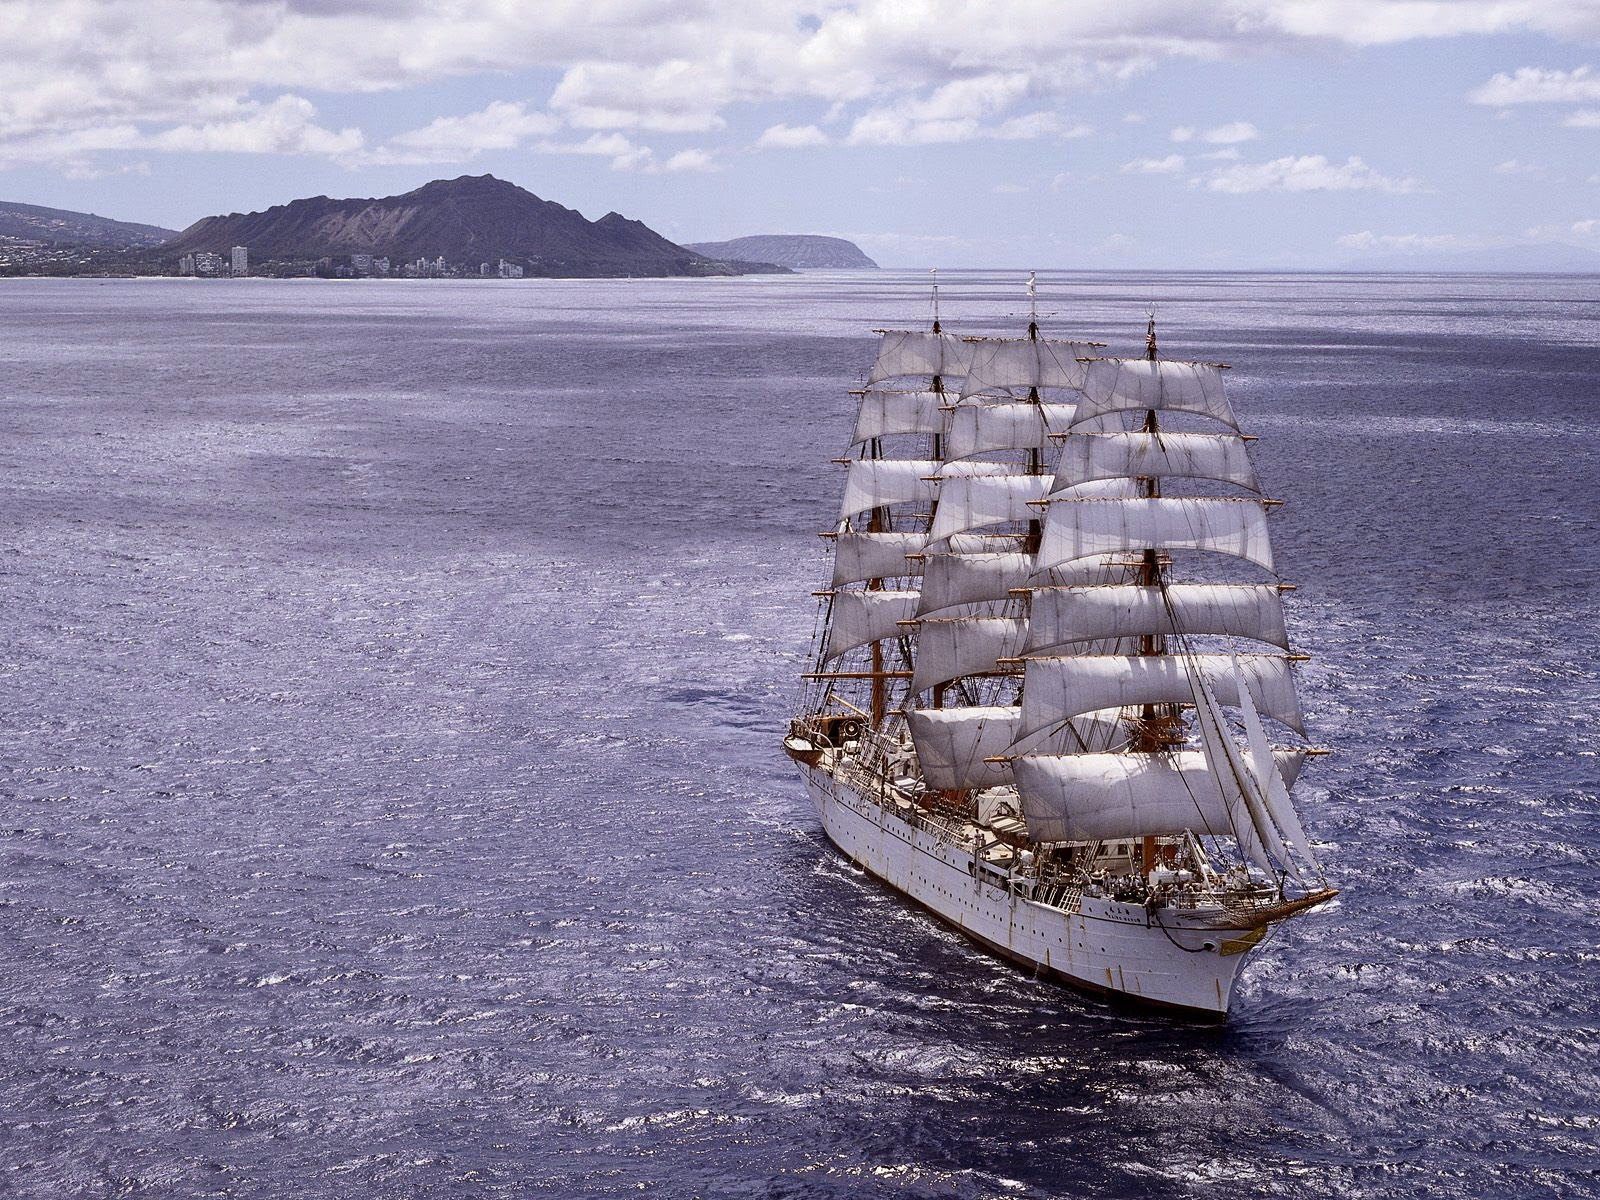
Vehicle type: Ships